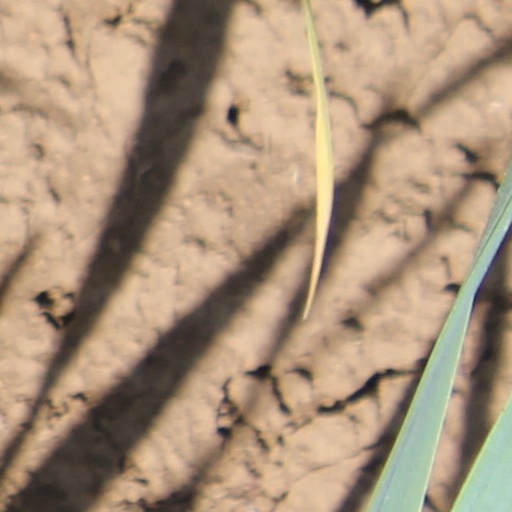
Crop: wheat